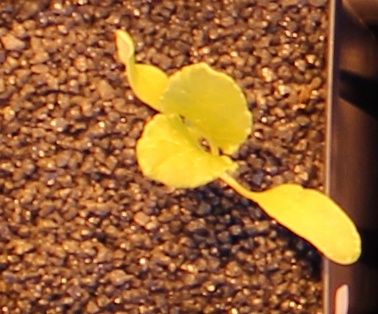
Label: Sugar beet